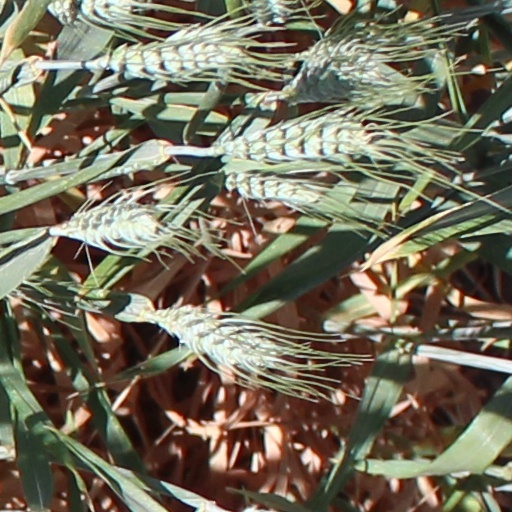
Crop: wheat